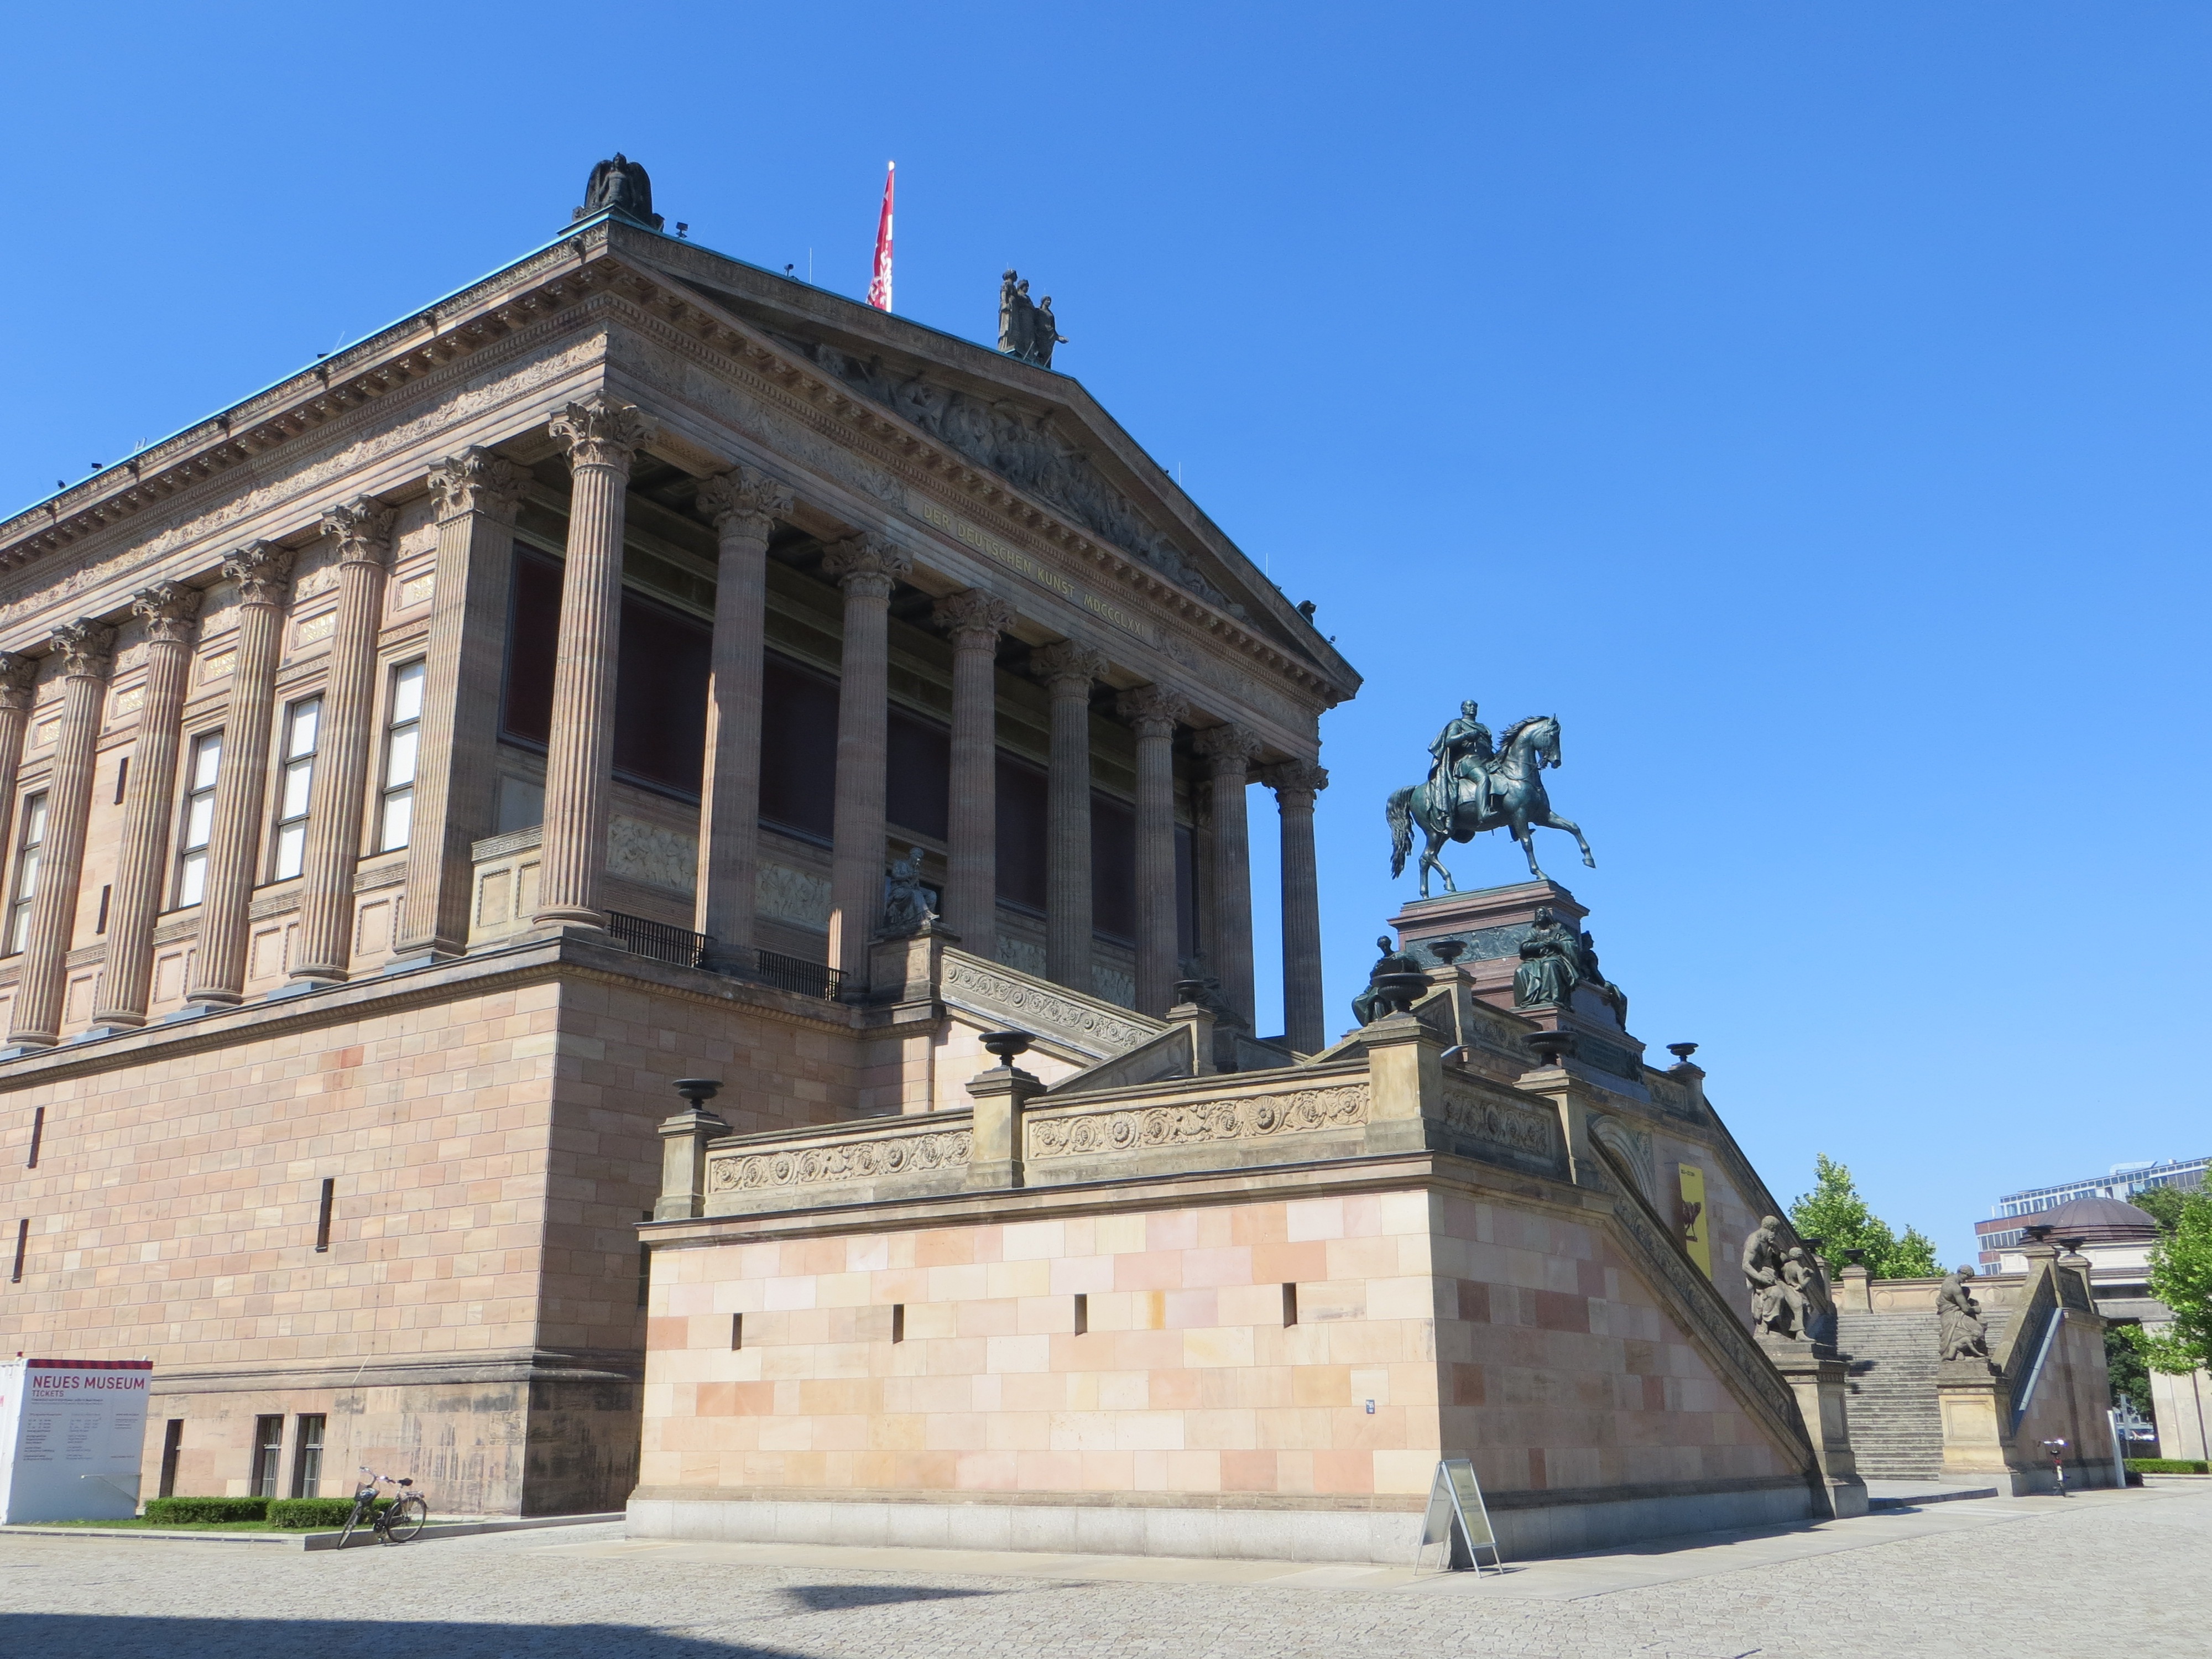
architecture, town, building, chateau, palace, city, monument, travel, europe, landmark, facade, place of worship, germany, berlin, synagogue, estate, historic site, ancient history, ancient roman architecture